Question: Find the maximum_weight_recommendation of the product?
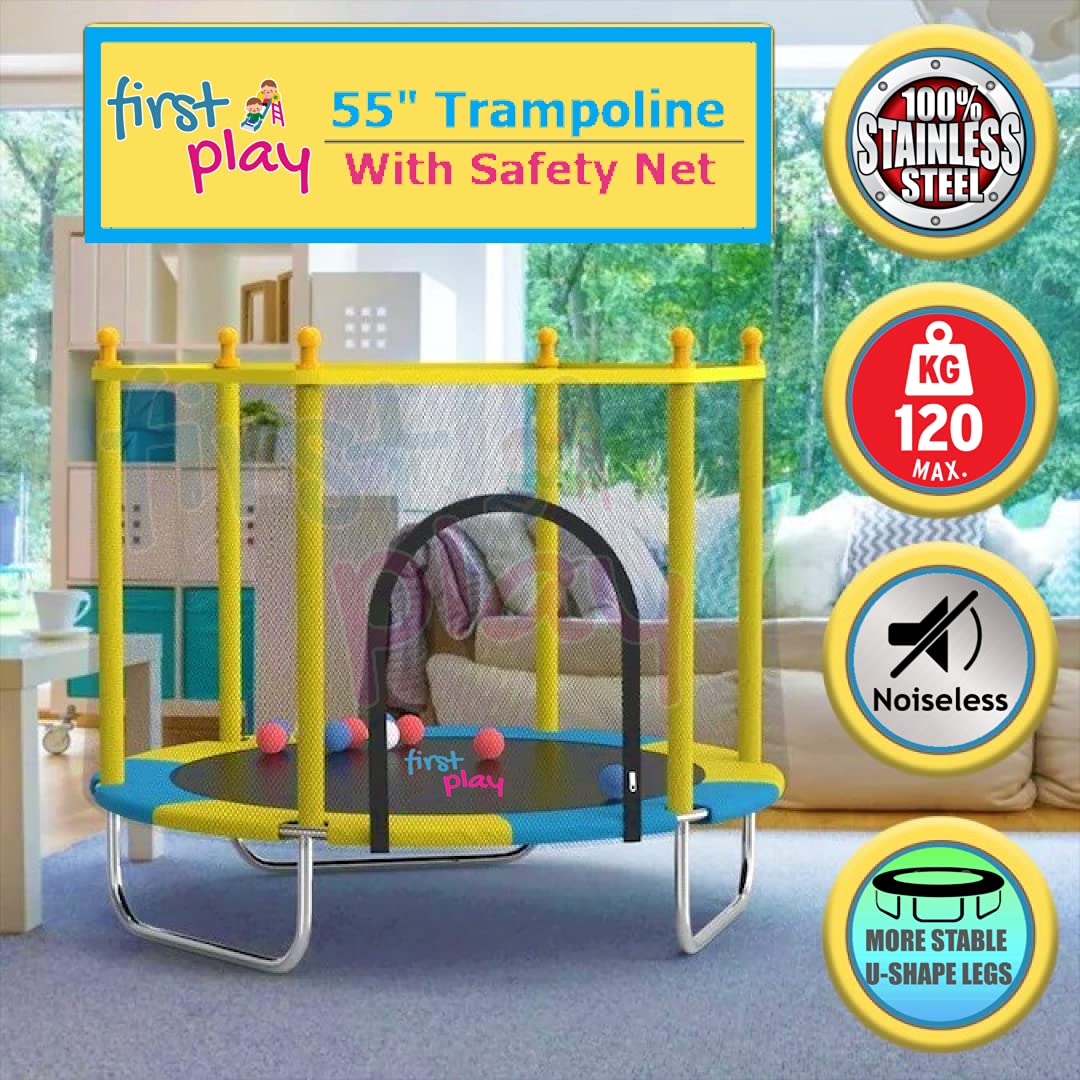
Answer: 120 kilogram